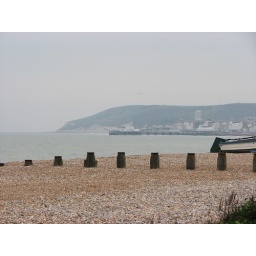
Faye took this photo on the beach near our house